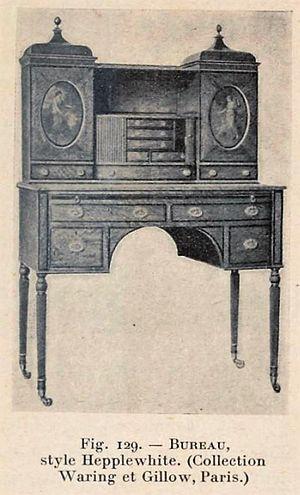
Bureau style Hepplewhite
George Hepplewhite, né à Ryton Tyre et Wear en 1727 et mort à Londres le 21 juin, 1786 est un ébéniste anglais, considéré comme l'un des principaux créateurs de meubles du 18ᵉ siècle avec Thomas Chippendale et Thomas Sheraton. Il a donné son nom à un style.